The Dillinger Escape Plan

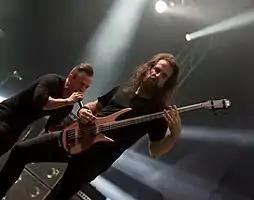
The Dillinger Escape Plan performing at Wacken Open Air 2017

In May 2015, Kevin Antreassian, a former member of New Jersey progressive metal band Knife the Glitter and former guitar student of Ben Weinman, became the new rhythm guitarist of the band replacing James Love. In July, Weinman announced during an Australian interview that the band would return to the studio in November to record the follow-up to "One of Us Is the Killer". In the following year, BBC Radio 1 premiered the band's new single "Limerent Death", which would be featured on their sixth studio record "Dissociation". In an interview with "Noisey", Weinman said the Dillinger Escape Plan would stop performing, with Puciato later saying "we're breaking up". Puciato was quoted saying that the band still enjoyed writing, recording and performing together but "we started to reach what felt like a thematic conclusion to our band", comparing the decision to a filmmaker who enjoys the current film he is creating but cannot continue the process indefinitely. Weinman said, "we are going to do the cycle for this album and that's it." "Dissociation" was released on October 14, 2016, through Party Smasher in partnership with Cooking Vinyl. In 2019, the singer acknowledged this album the first part of a trilogy, followed by his 2019 book "Separate the Dawn" (written during their last tour) and finished with The Black Queen record "Infinite Games".